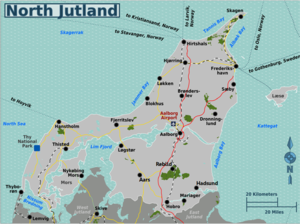
Nordjylland
Nordjylland
Nordjylland er en landsdel i Danmark bestående af det nordlige Jylland mellem Kattegat, Skagerrak og Vesterhavet. Den omfatter størstedelen af Himmerland, det nordligste Kronjylland, Morsø og Jylland nord for Limfjorden. Landsdelen svarer til den administrative Region Nordjylland. Den største by i Nordjylland er Aalborg.